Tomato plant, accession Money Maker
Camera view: tilt-top (135 deg); turntable rotation: 330 degrees
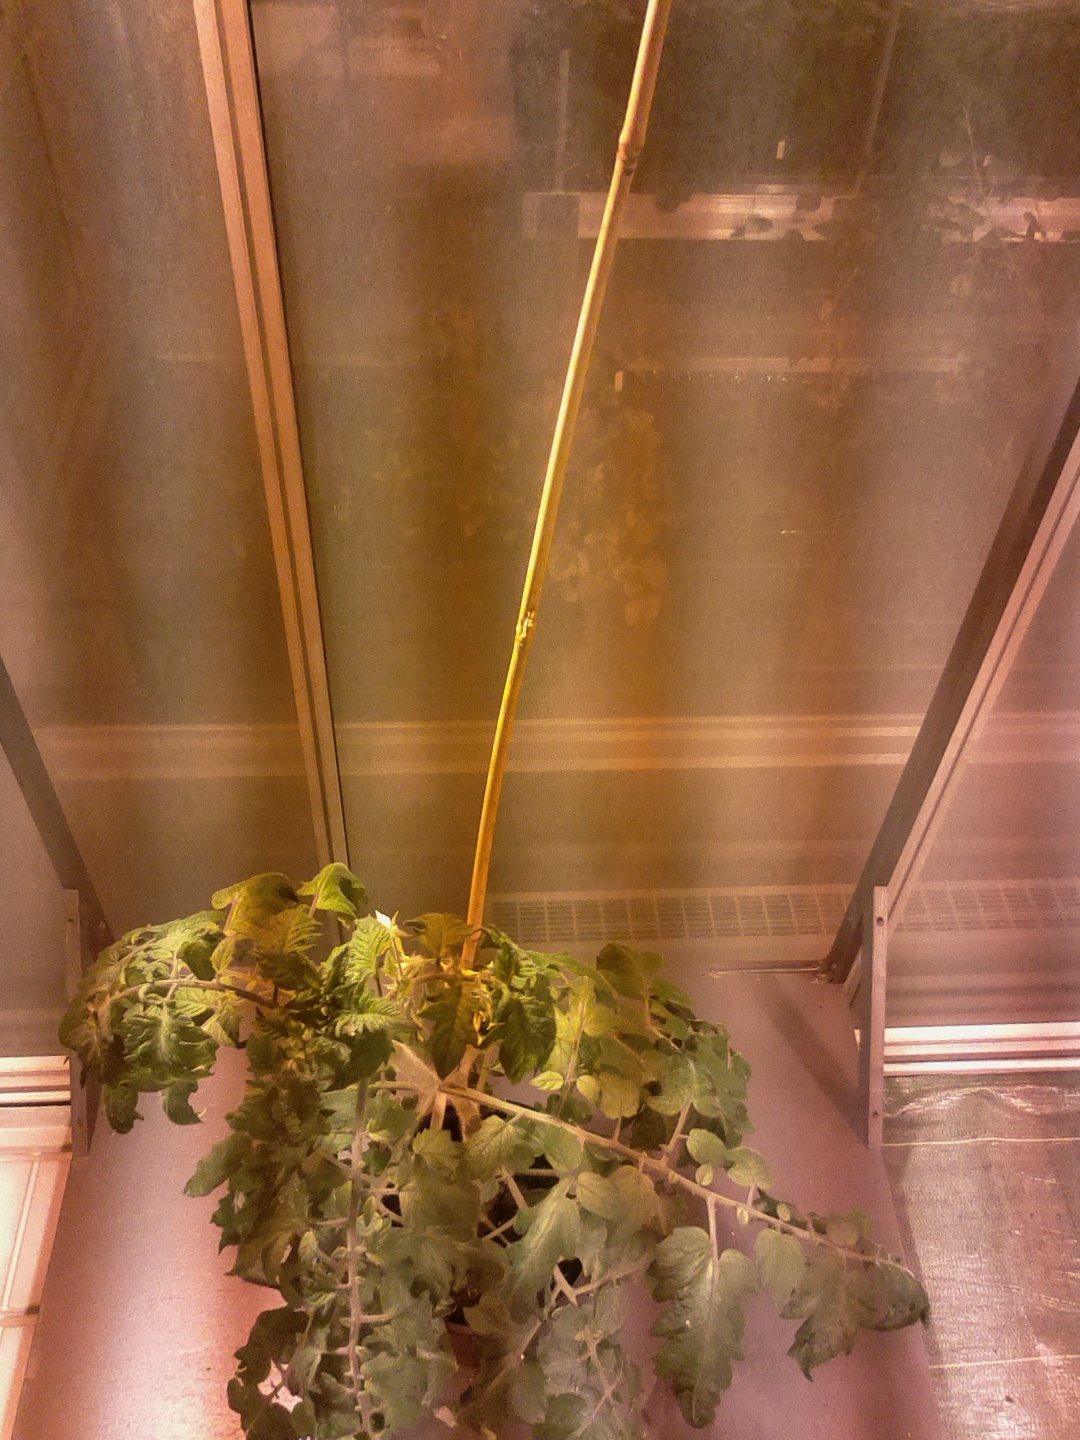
BBCH growth stage 68: Full flowering, 80%-90% of flowers open, more petals falling